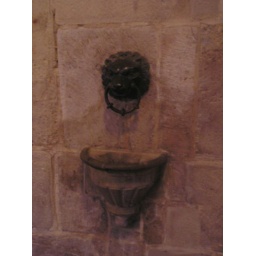
A medieval bowl for holy water in Lund cathedral.